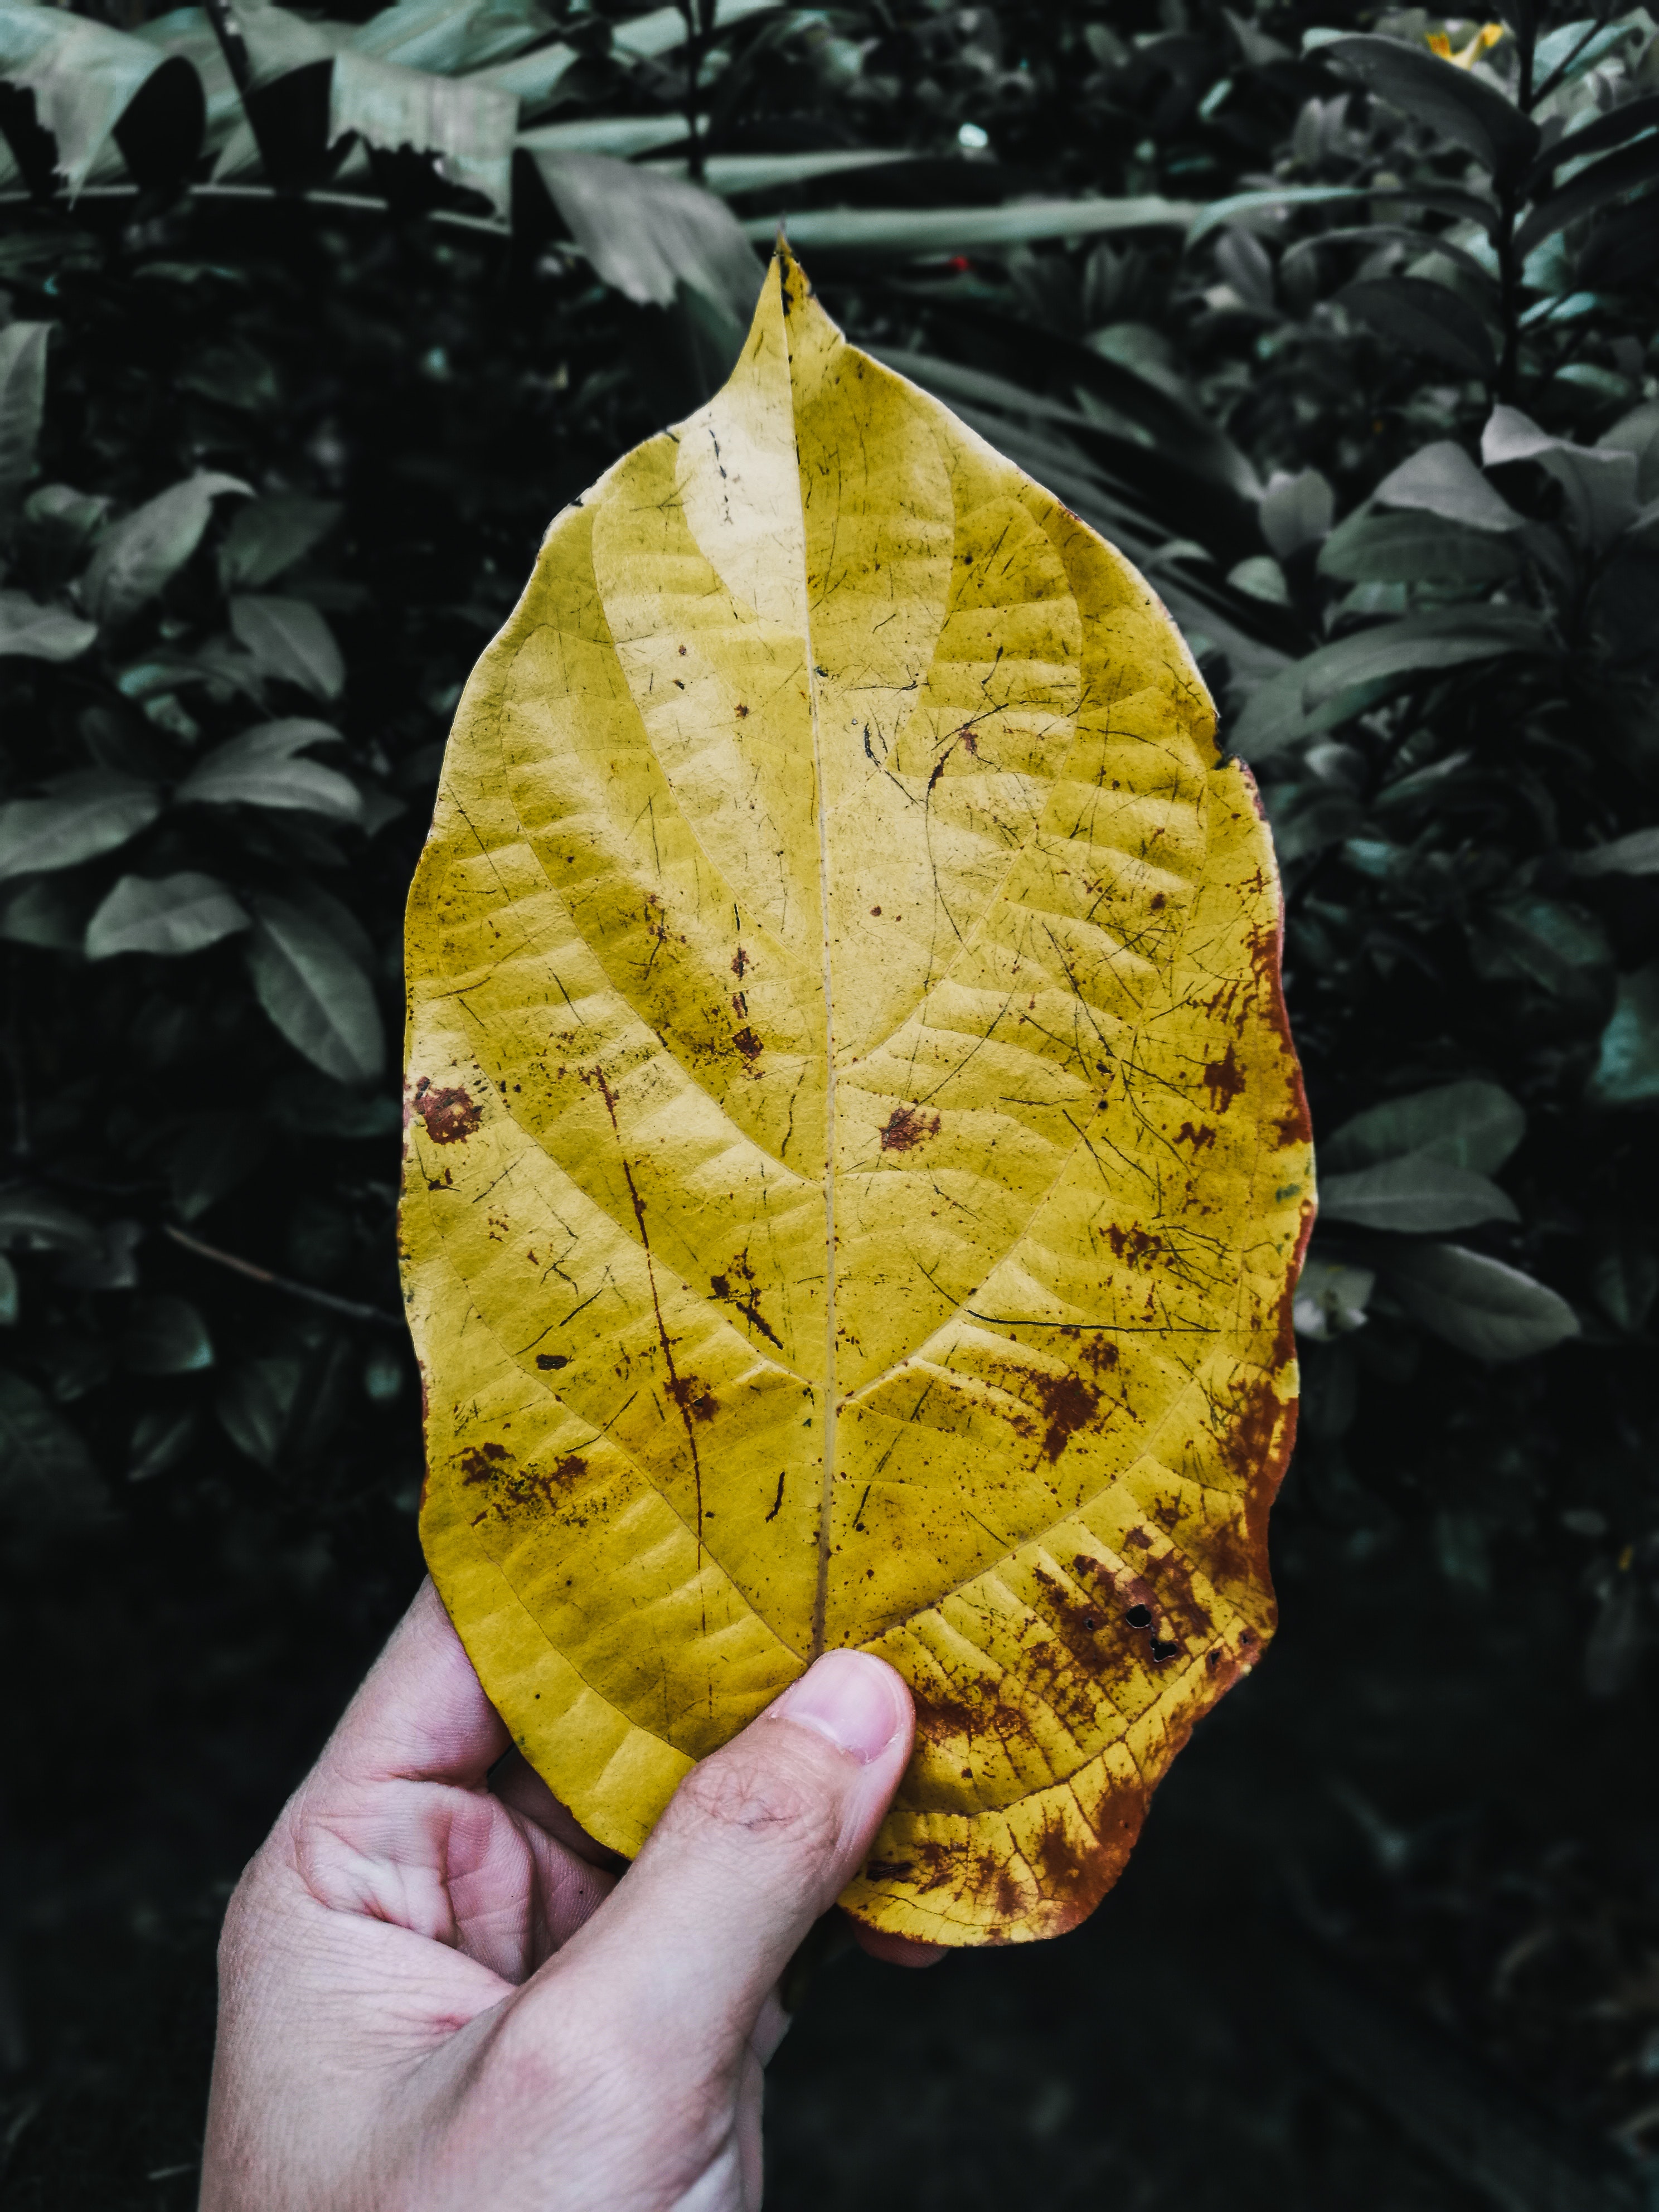
leaf, yellow, plant, plant pathology, botany, tree, hand, flower, adaptation, deciduous, autumn